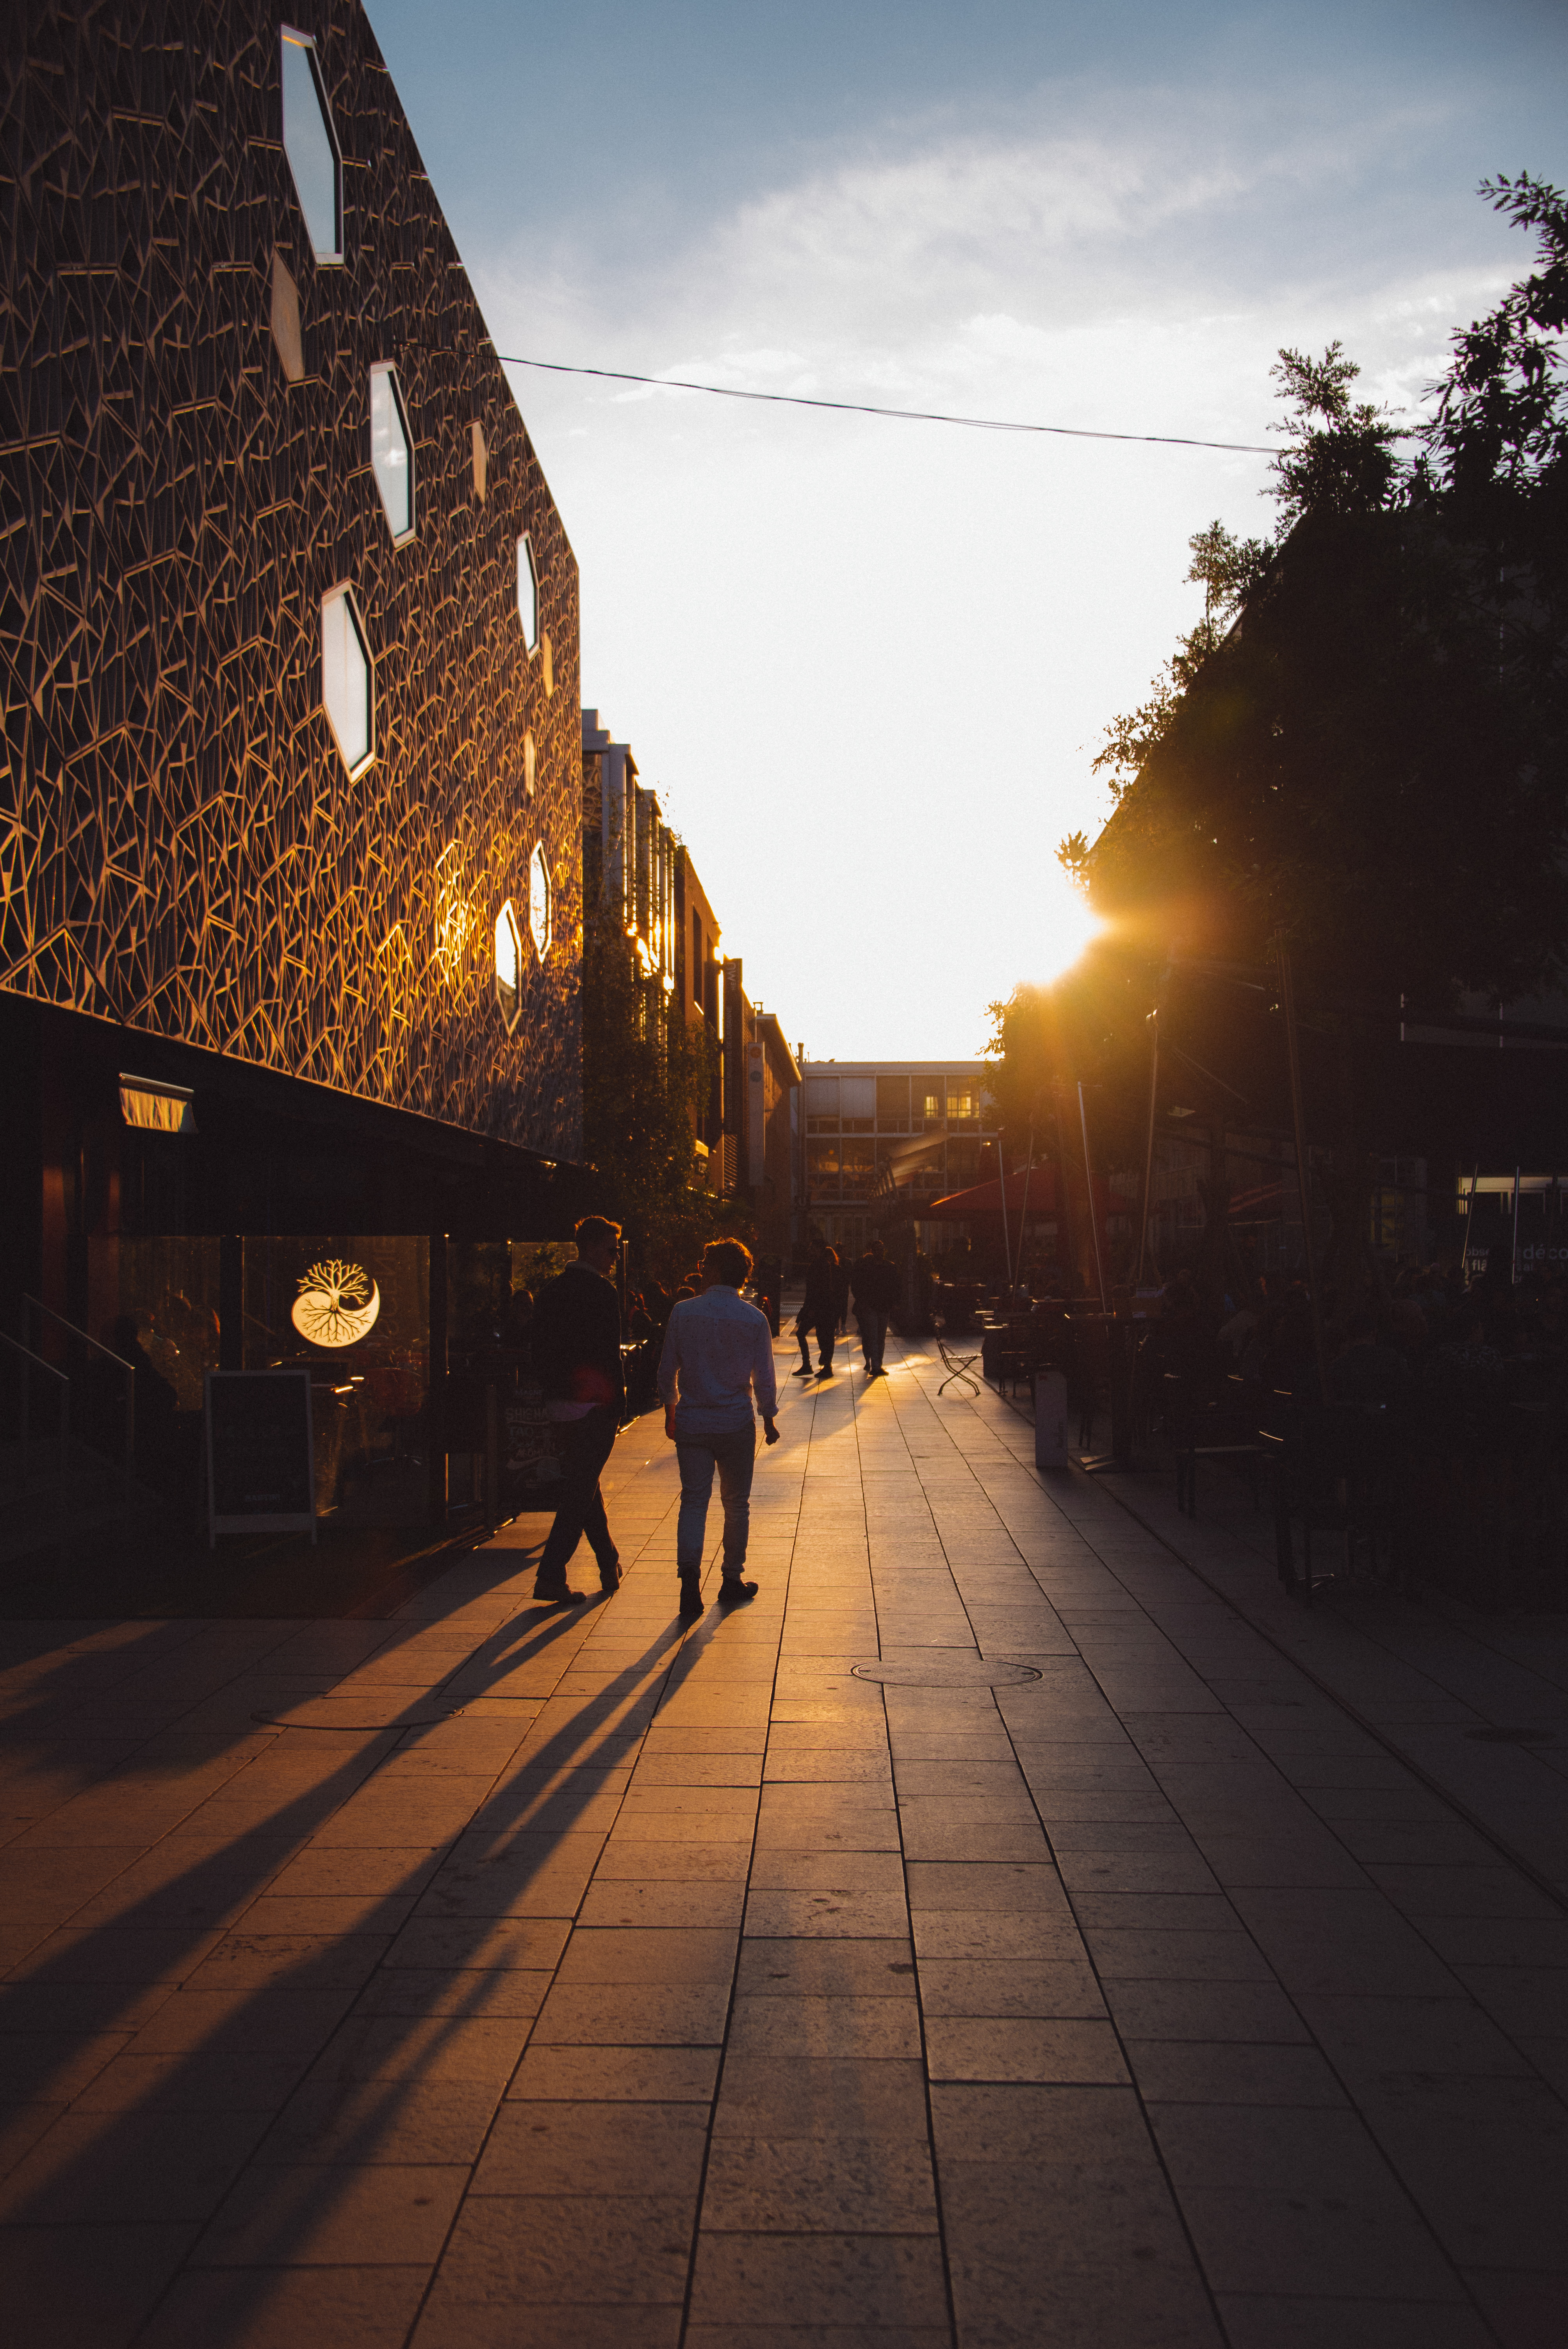
lausanne, walking, sunset, architecture, switzerland, sky, town, infrastructure, cloud, evening, light, urban area, morning, dusk, sun, street, reflection, sunlight, tree, street light, road, lane, atmosphere, lighting, sunrise, city, shadow, night, alley, road surface, light fixture, meteorological phenomenon, house, building, darkness